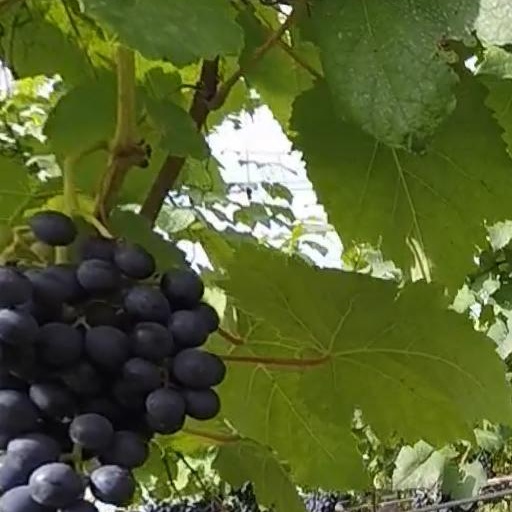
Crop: grape